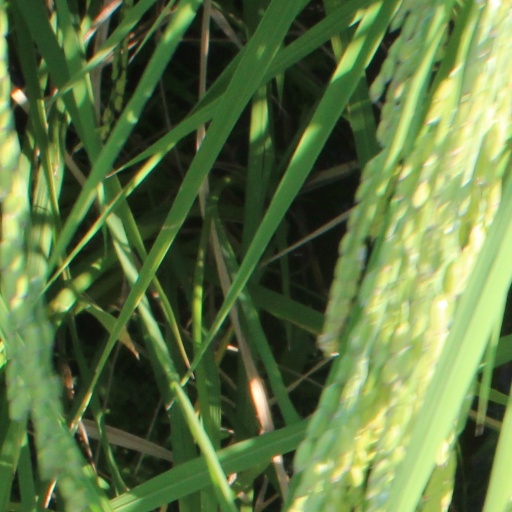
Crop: rice